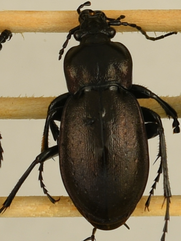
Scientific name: Carabus nemoralis
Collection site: UNDERC Site (UNDE), plot UNDE_017